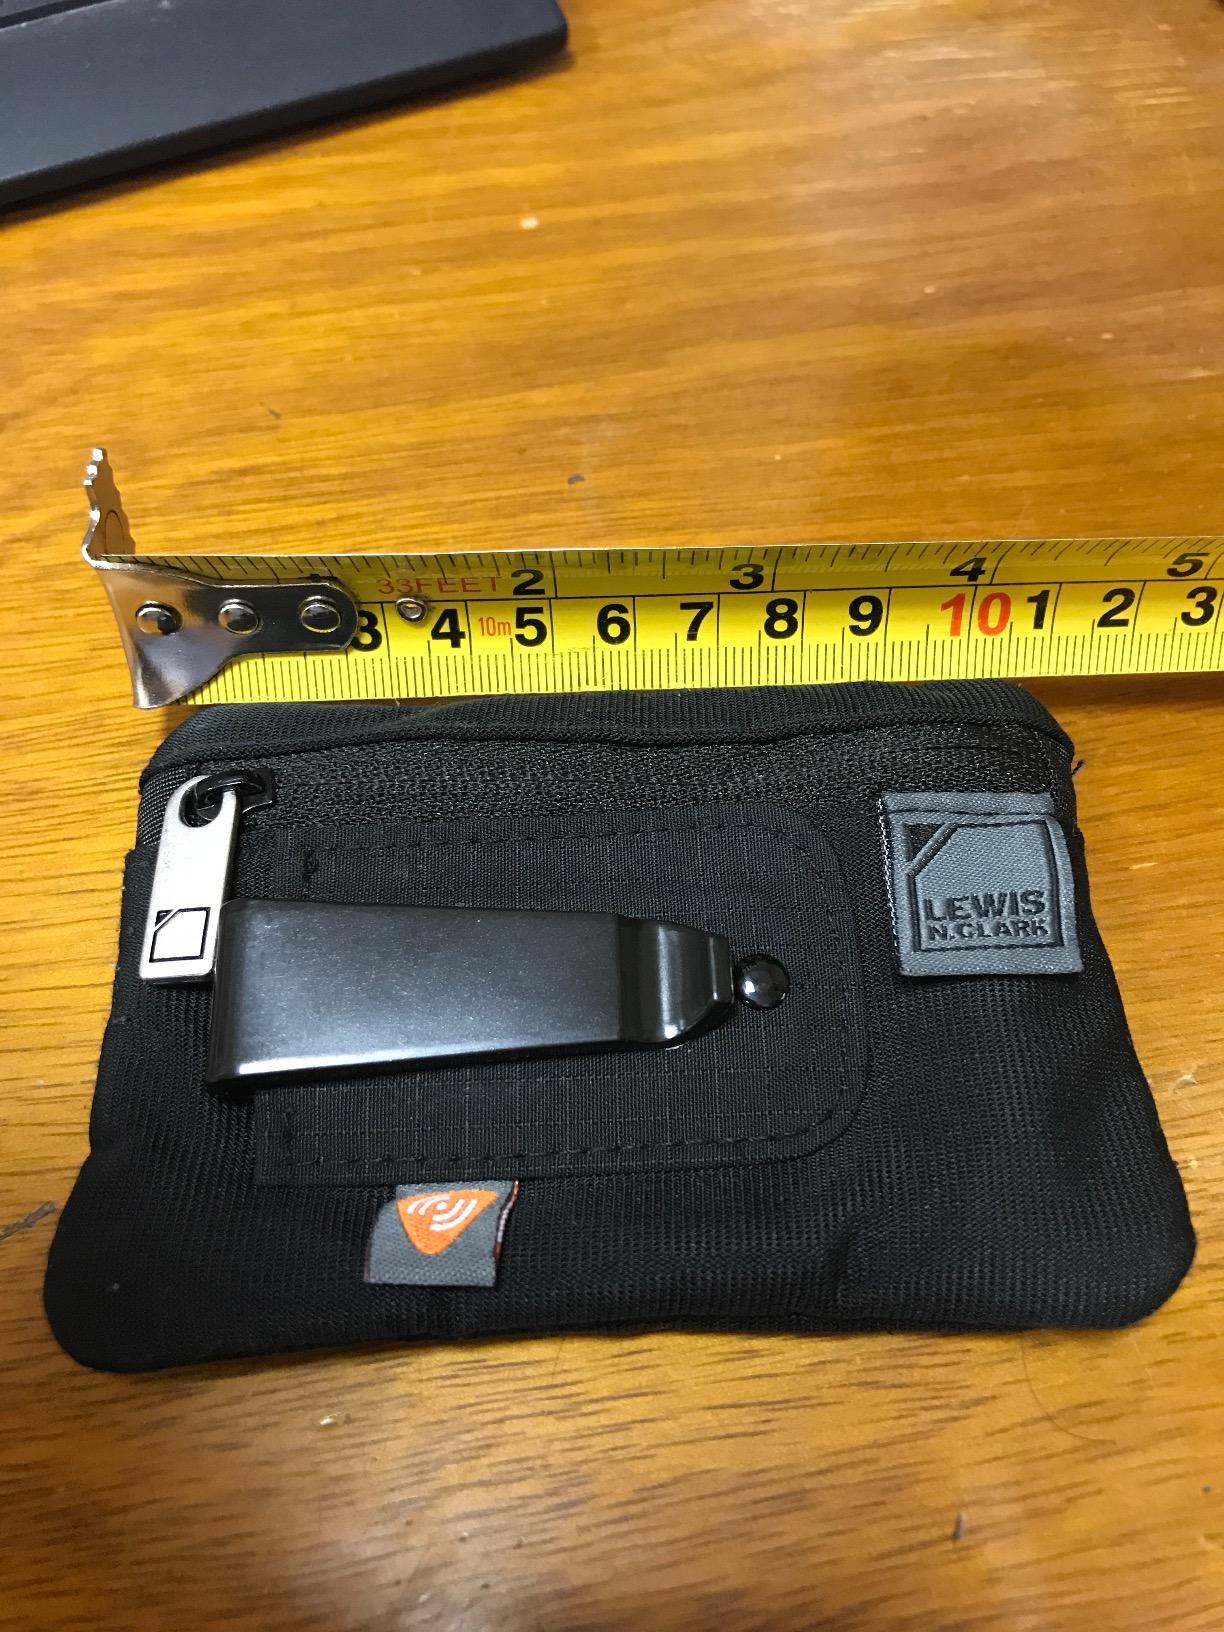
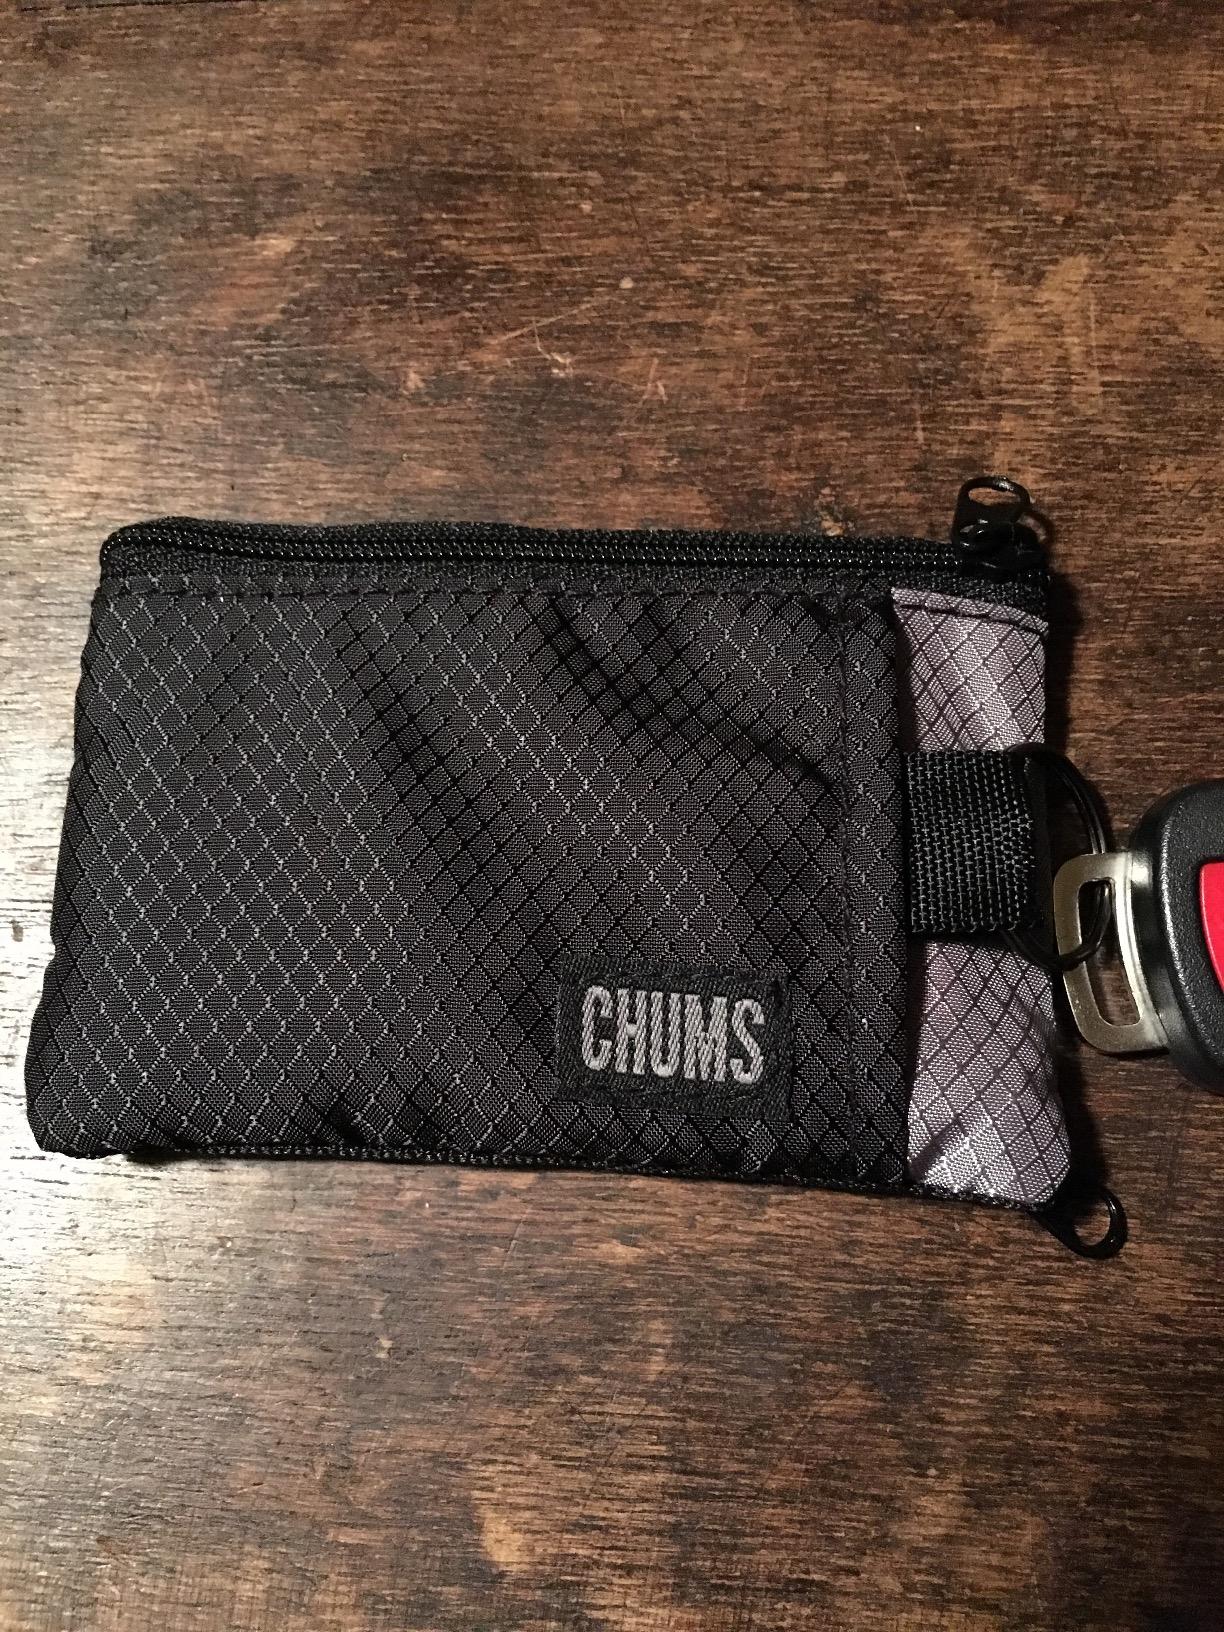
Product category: accessories_wallet
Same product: no